Klintsy

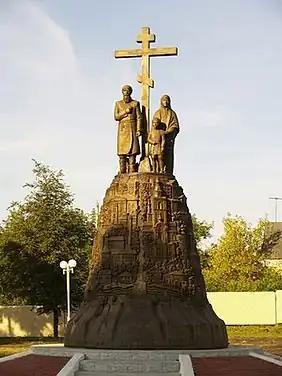
A monument to the founders of Klintsy

In 1918 in accordance with Treaty of Brest-Litovsk the city was a part of the Ukrainian People's Republic, Chernigov province, Surazh district. On July 11, 1919, as part of the Gomel province of the RSFSR, Surazh district. Since 1921 Klintsy became a district center in a part of the Gomel Voblast.